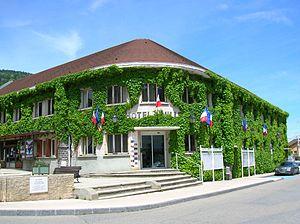
mairie à Allevard, Isère, France.
Allevard est une commune française située dans le département de l'Isère en région Auvergne-Rhône-Alpes, autrefois rattachée à l'ancienne province du Dauphiné. La commune est également connue sous le nom d'Allevard-les-Bains, en raison de la présence d'un service de cure thermale.